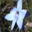
Label: orchid